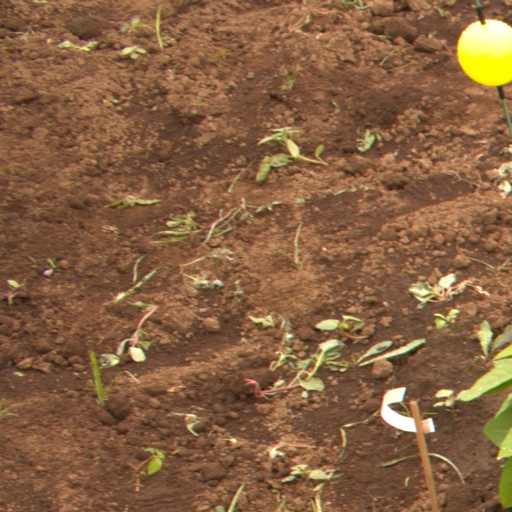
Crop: soybean